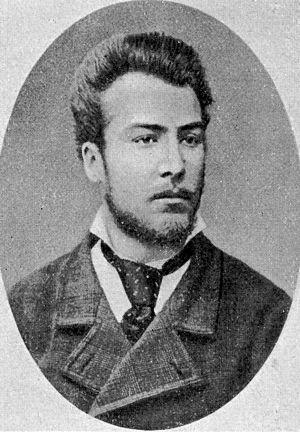
Guglielmo Oberdan, 1858-1882, est un nationaliste italien et irrédentiste.